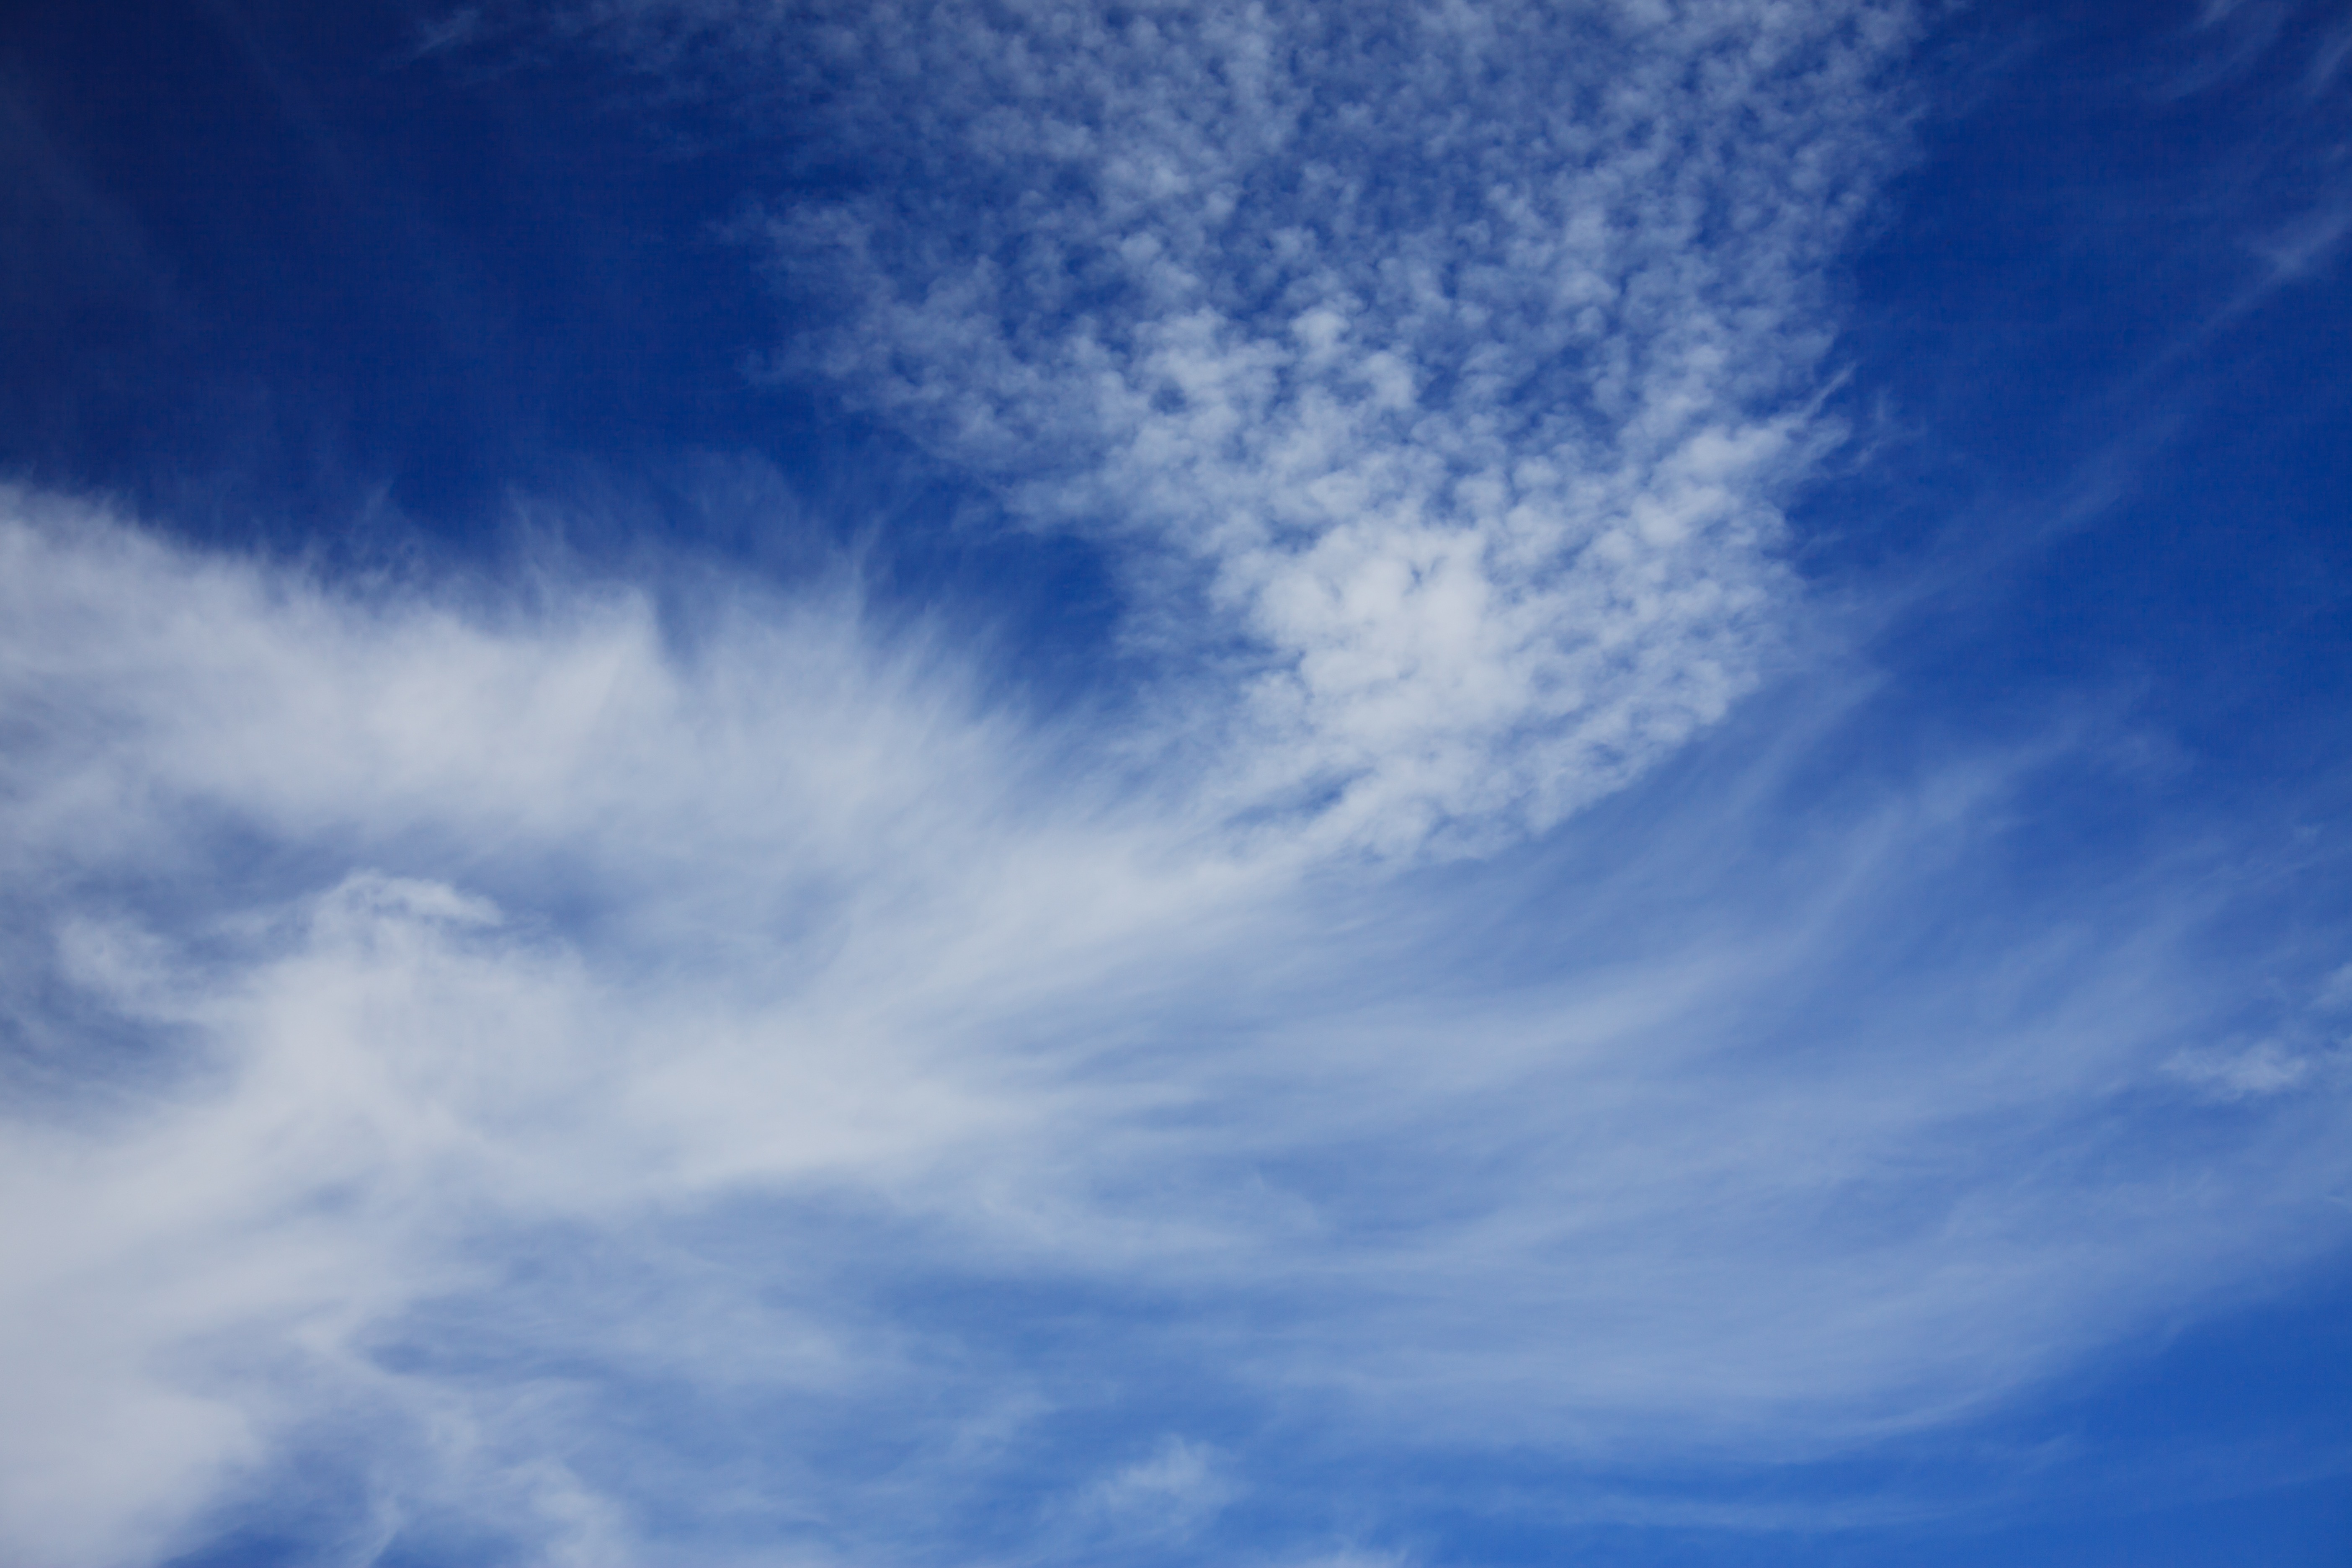
nature, horizon, cloud, sky, sunshine, white, sunlight, air, dawn, atmosphere, dusk, daytime, pattern, heaven, weather, cumulus, blue, freedom, cloudscape, sunny, background, bright, climate, day, meteorological phenomenon, atmosphere of earth